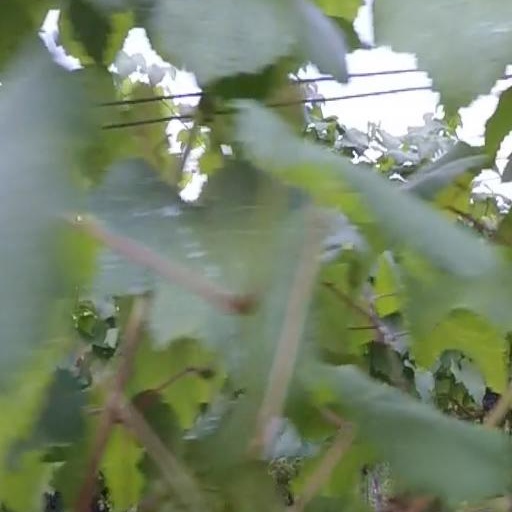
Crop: grape